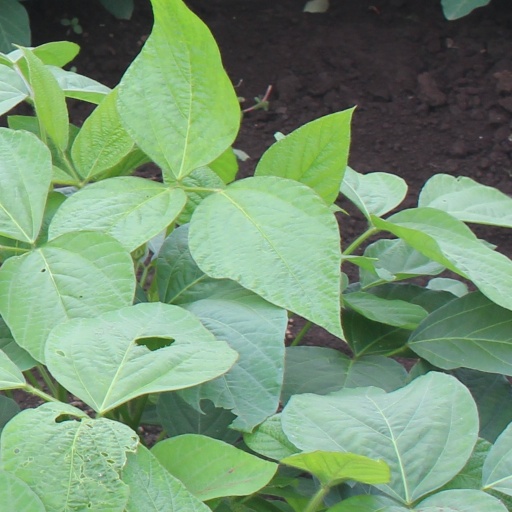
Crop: soybean